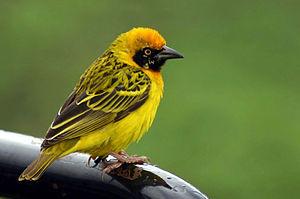
Le Tisserin de Speke est une espèce de passereau appartenant à la famille des Ploceidae.